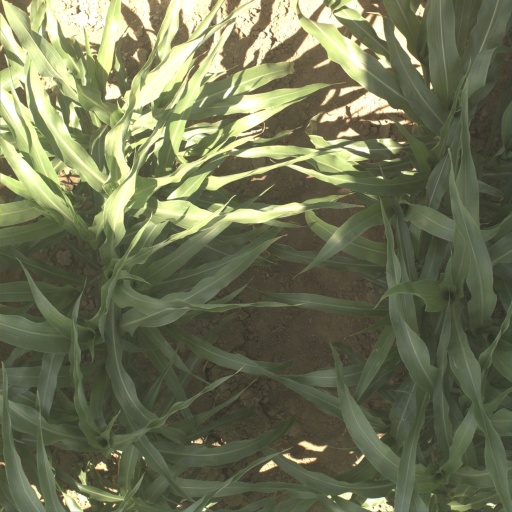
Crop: sorghum